Francesco Fanelli

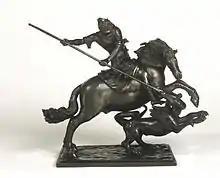
Statuette, about 1640, Francesco Fanelli V&A Museum no. A.5-1953

Francesco Fanelli (c. 1590–1653) was an Italian sculptor, born in Florence, who spent most of his career in England.